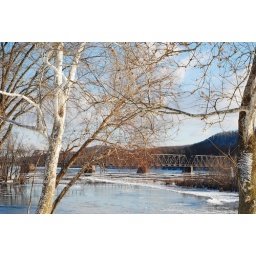
Susquehanna river and RR bridge in the freezing temps that are gripping the Northeast